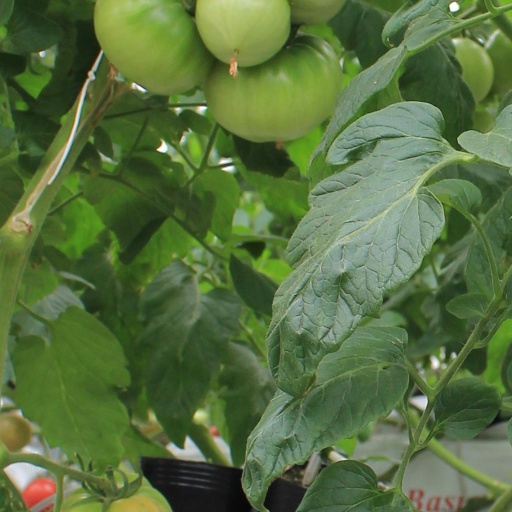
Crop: tomato